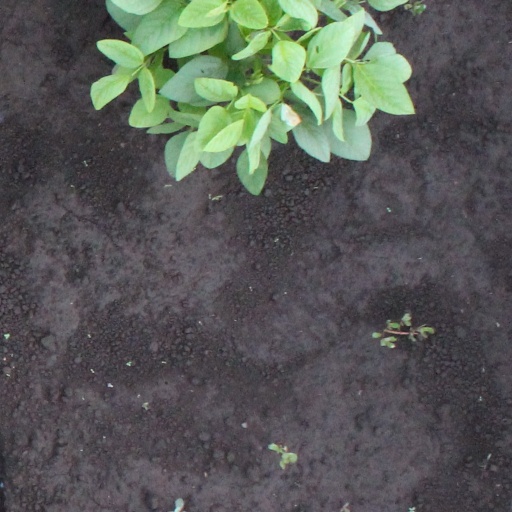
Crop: soybean